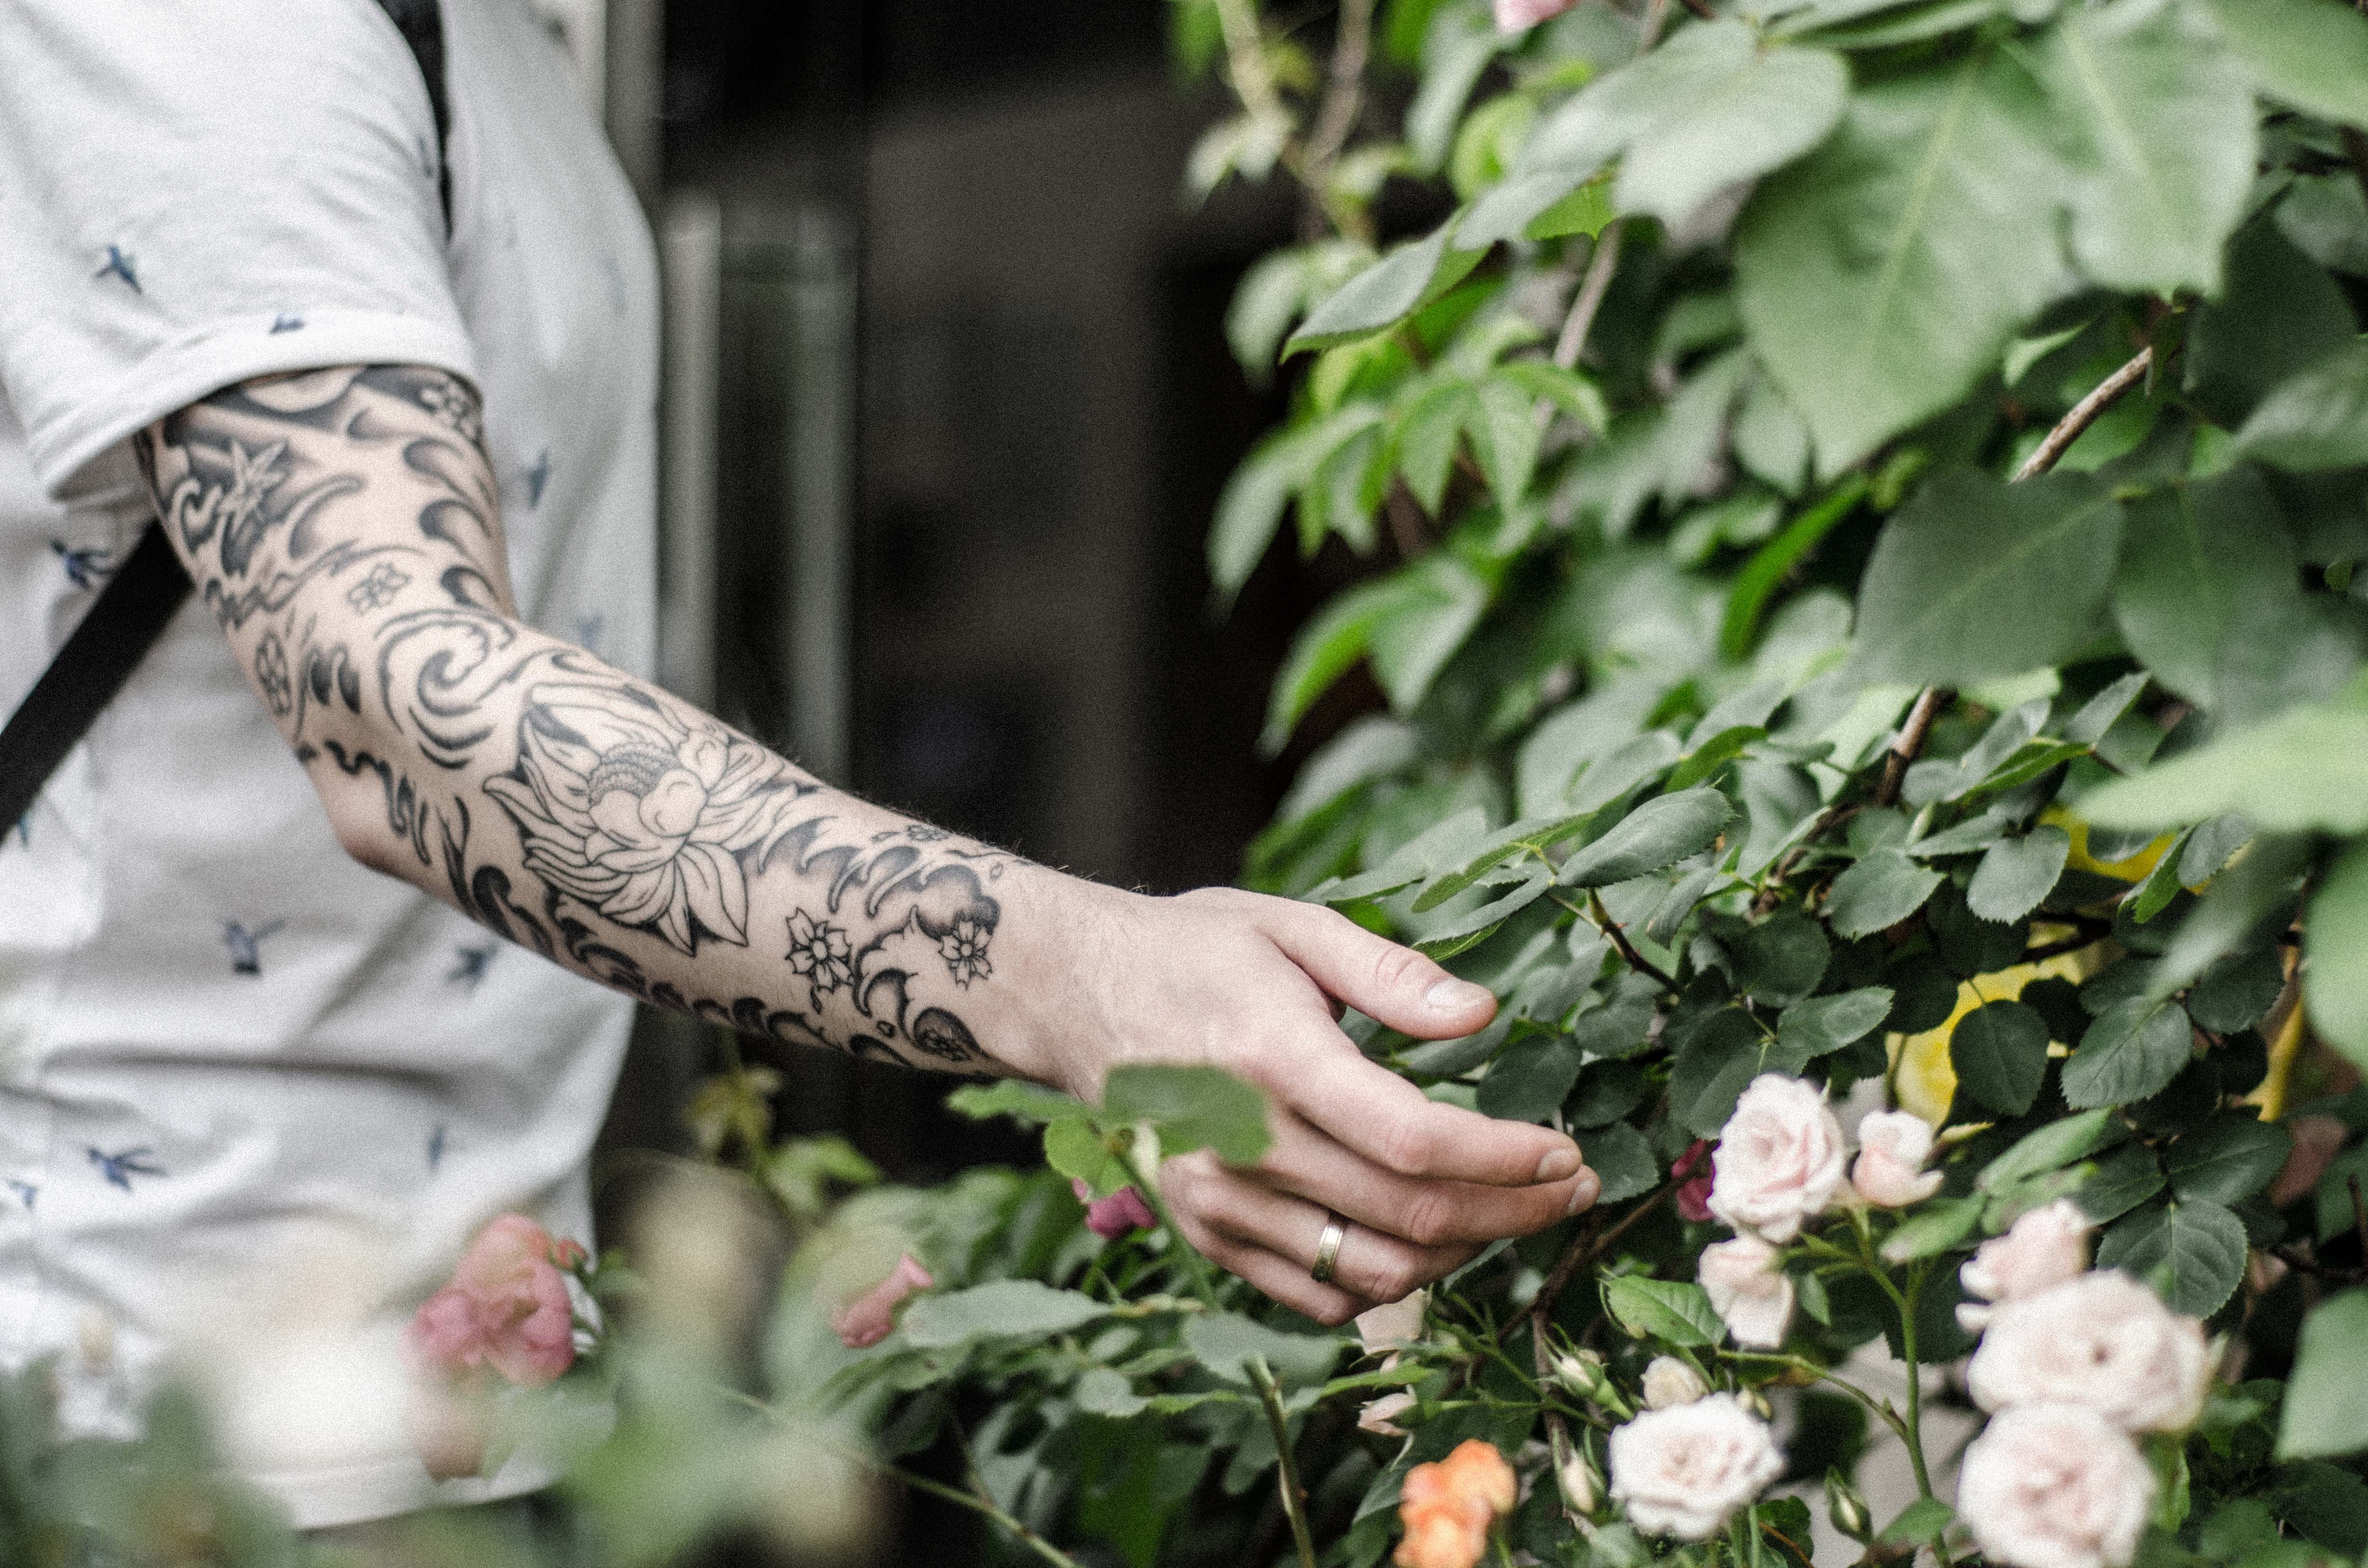
hand, man, person, plant, retro, flower, rose, young, finger, spring, tattoo, black, bride, groom, ink, roses, leaves, japanese, style, casual, floristry, peony, sleeve